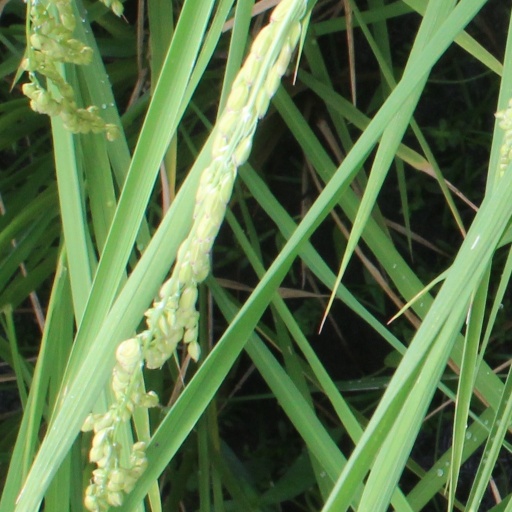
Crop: rice